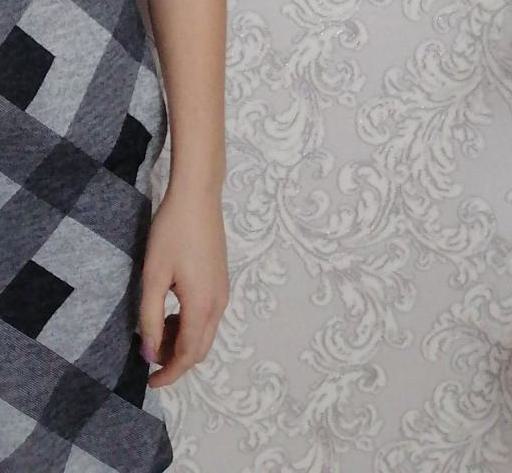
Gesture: no_gesture